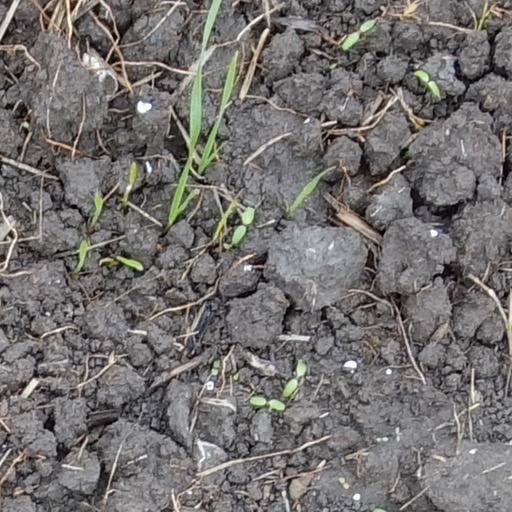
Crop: wheat